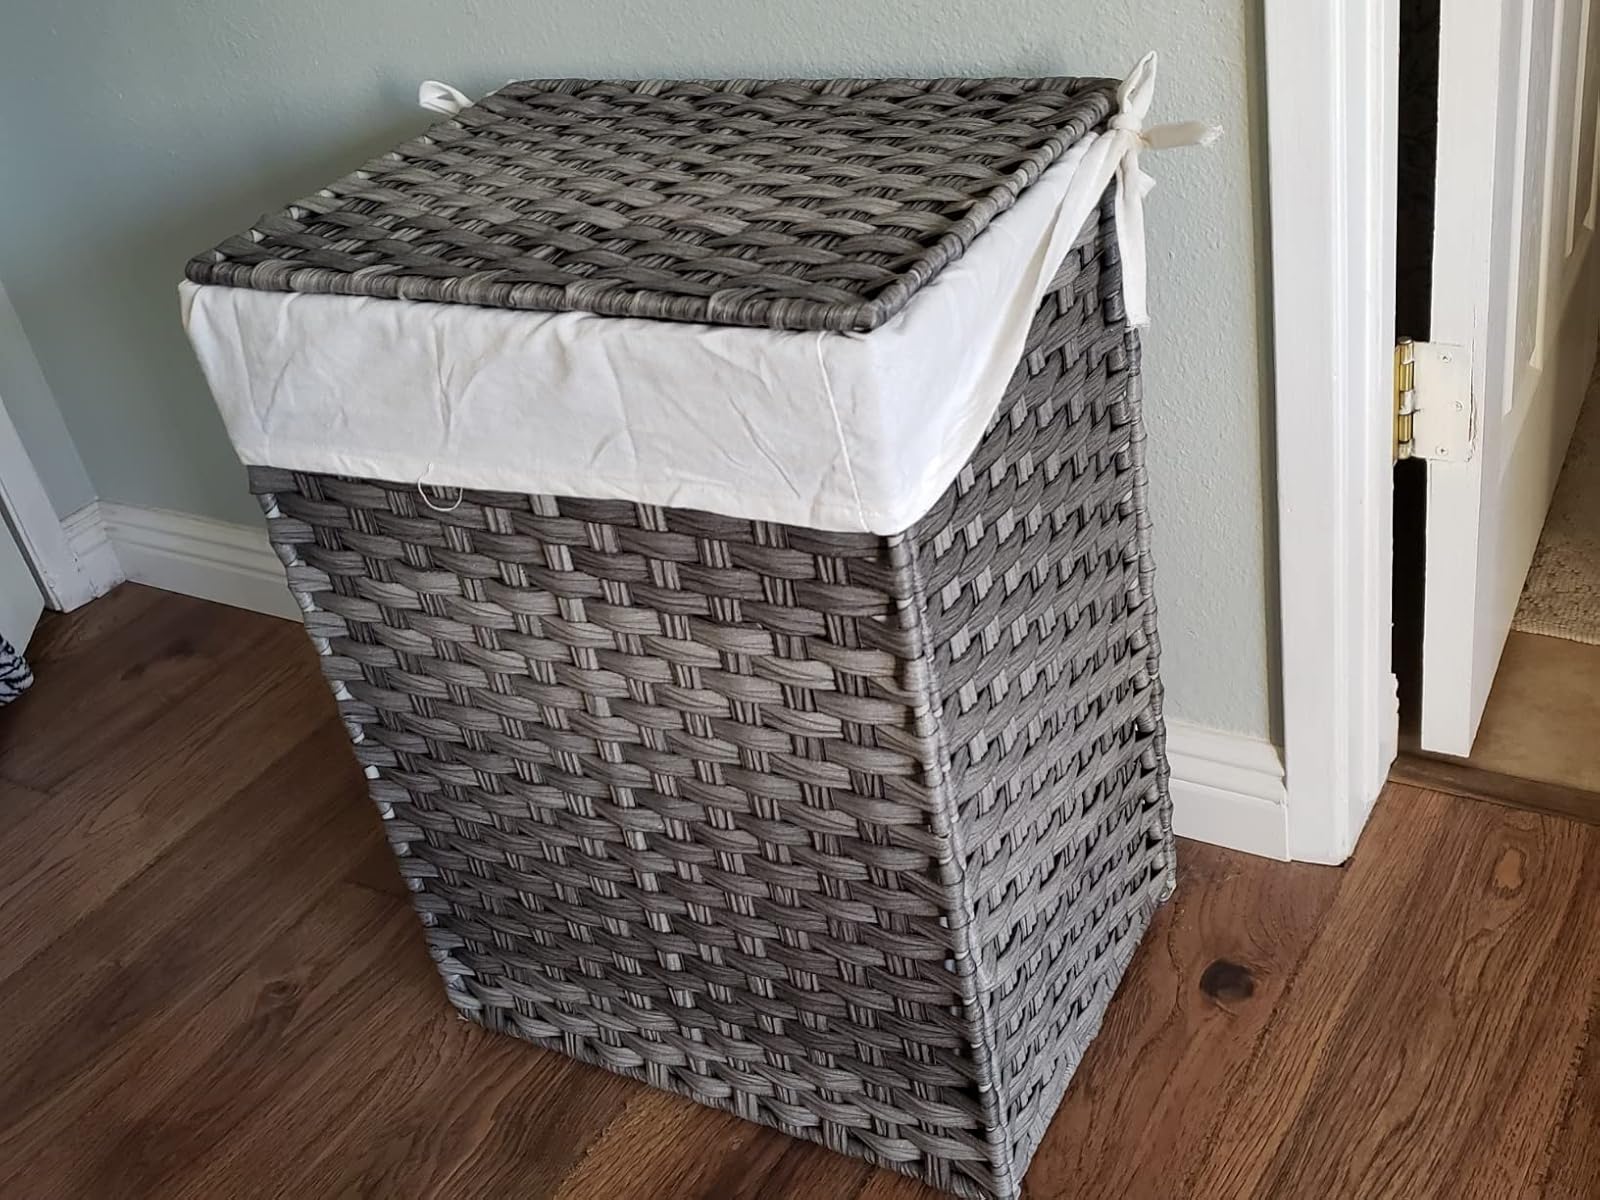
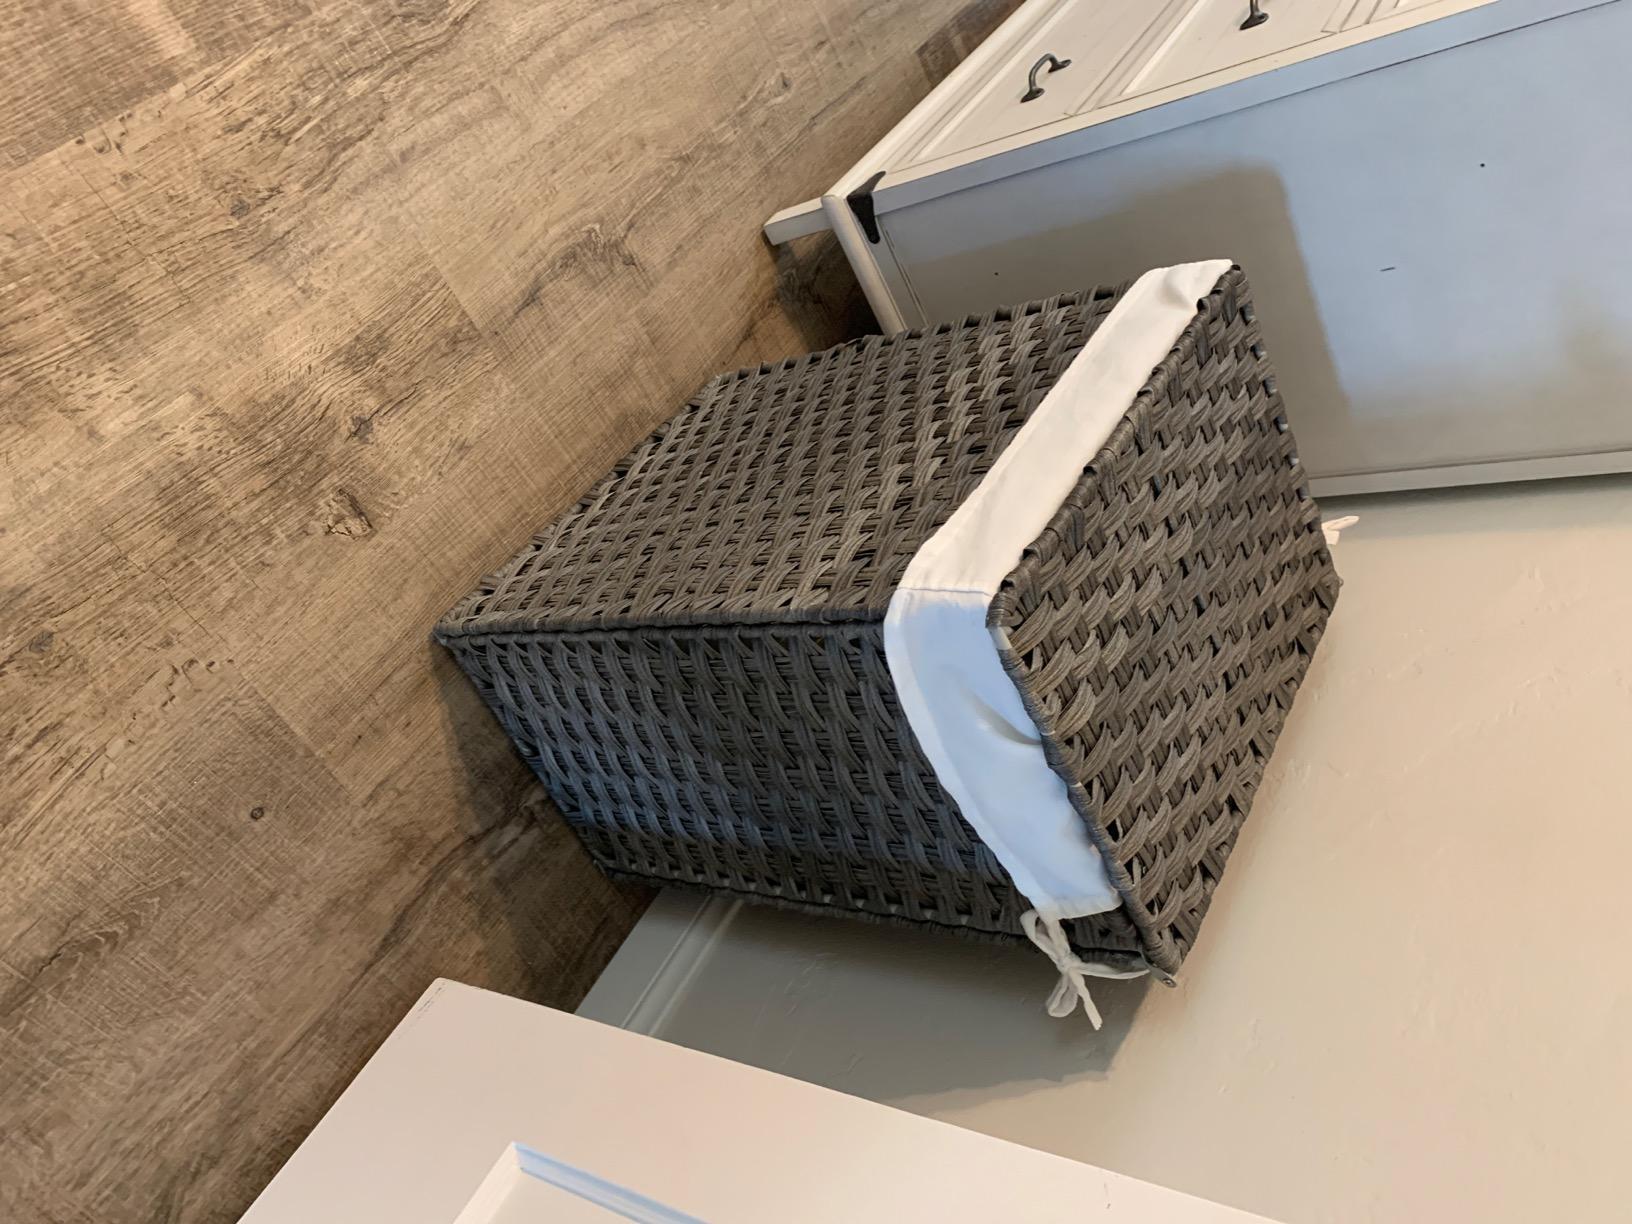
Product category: items_hamper
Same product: yes